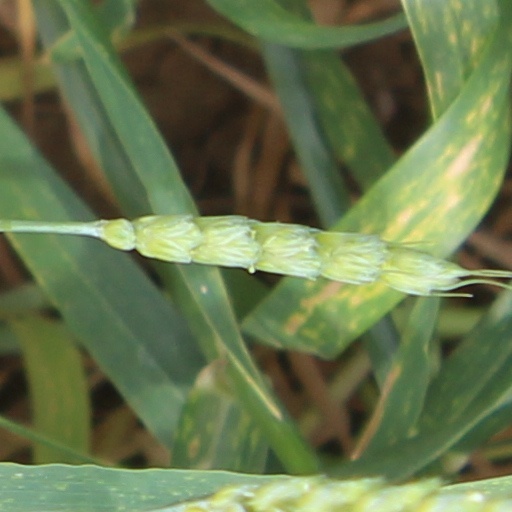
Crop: wheat